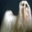
Label: dog